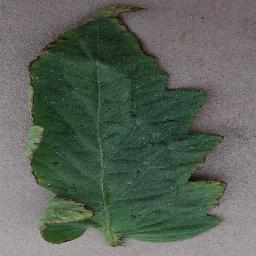
Label: Tomato___Bacterial_spot